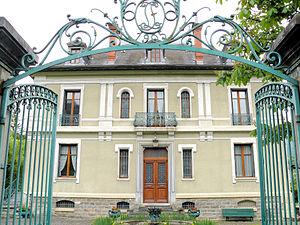
Barcelonnette - Villa mexicaine